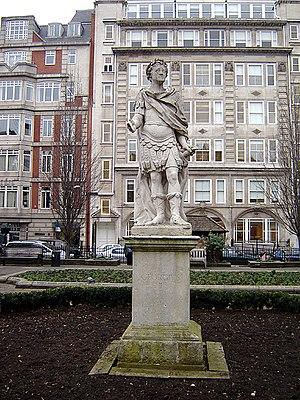
George II fut roi de Grande-Bretagne, duc de Brunswick-Lunebourg et prince-électeur du Saint-Empire romain germanique du 22 juin 1727 à sa mort.